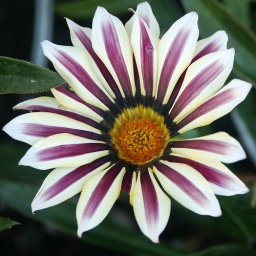
These next flowers are planted as ground cover all over the campus. They are so pretty!